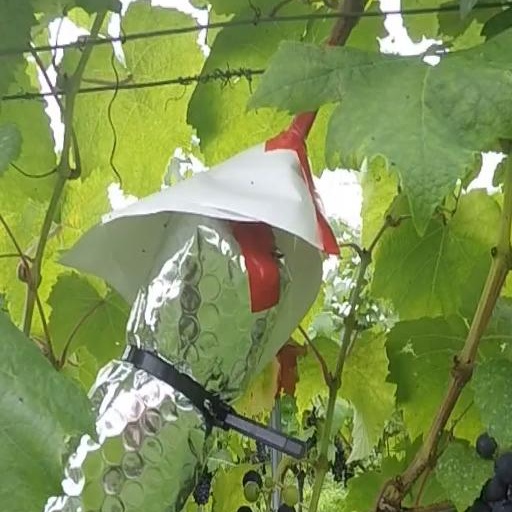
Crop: grape